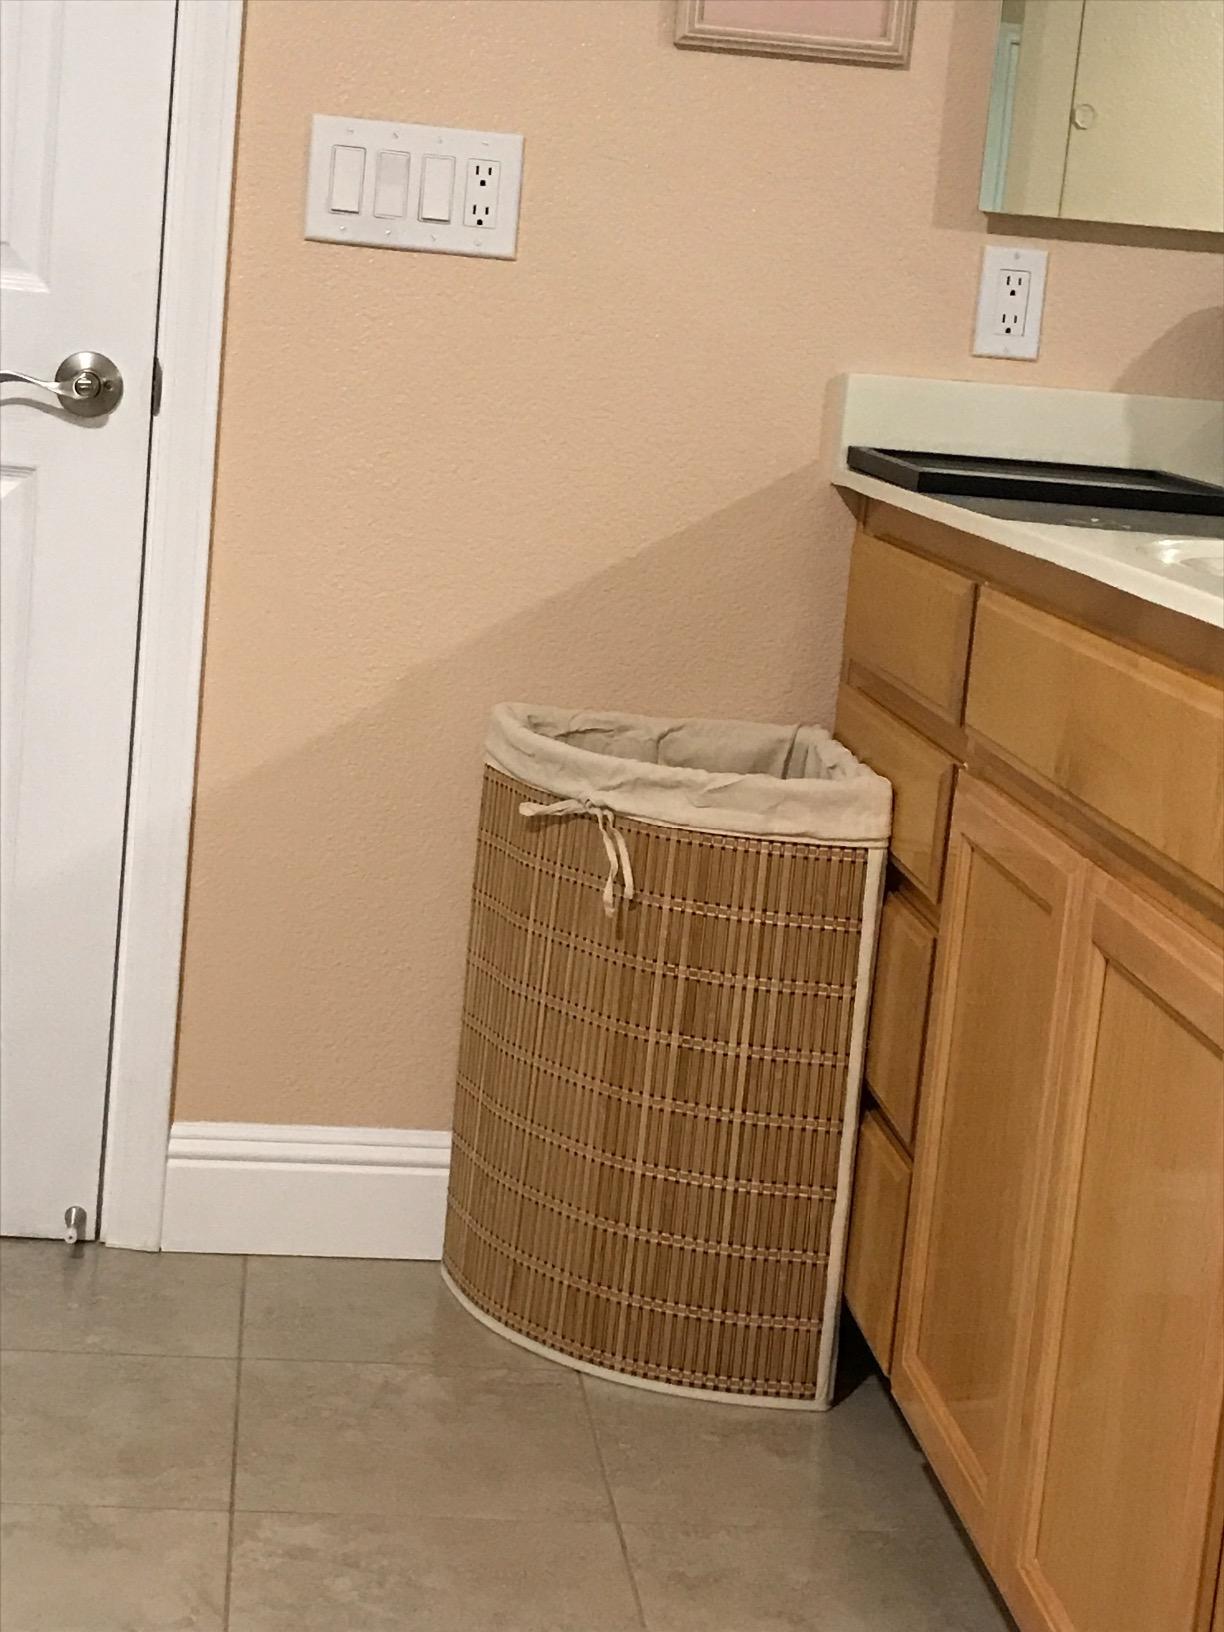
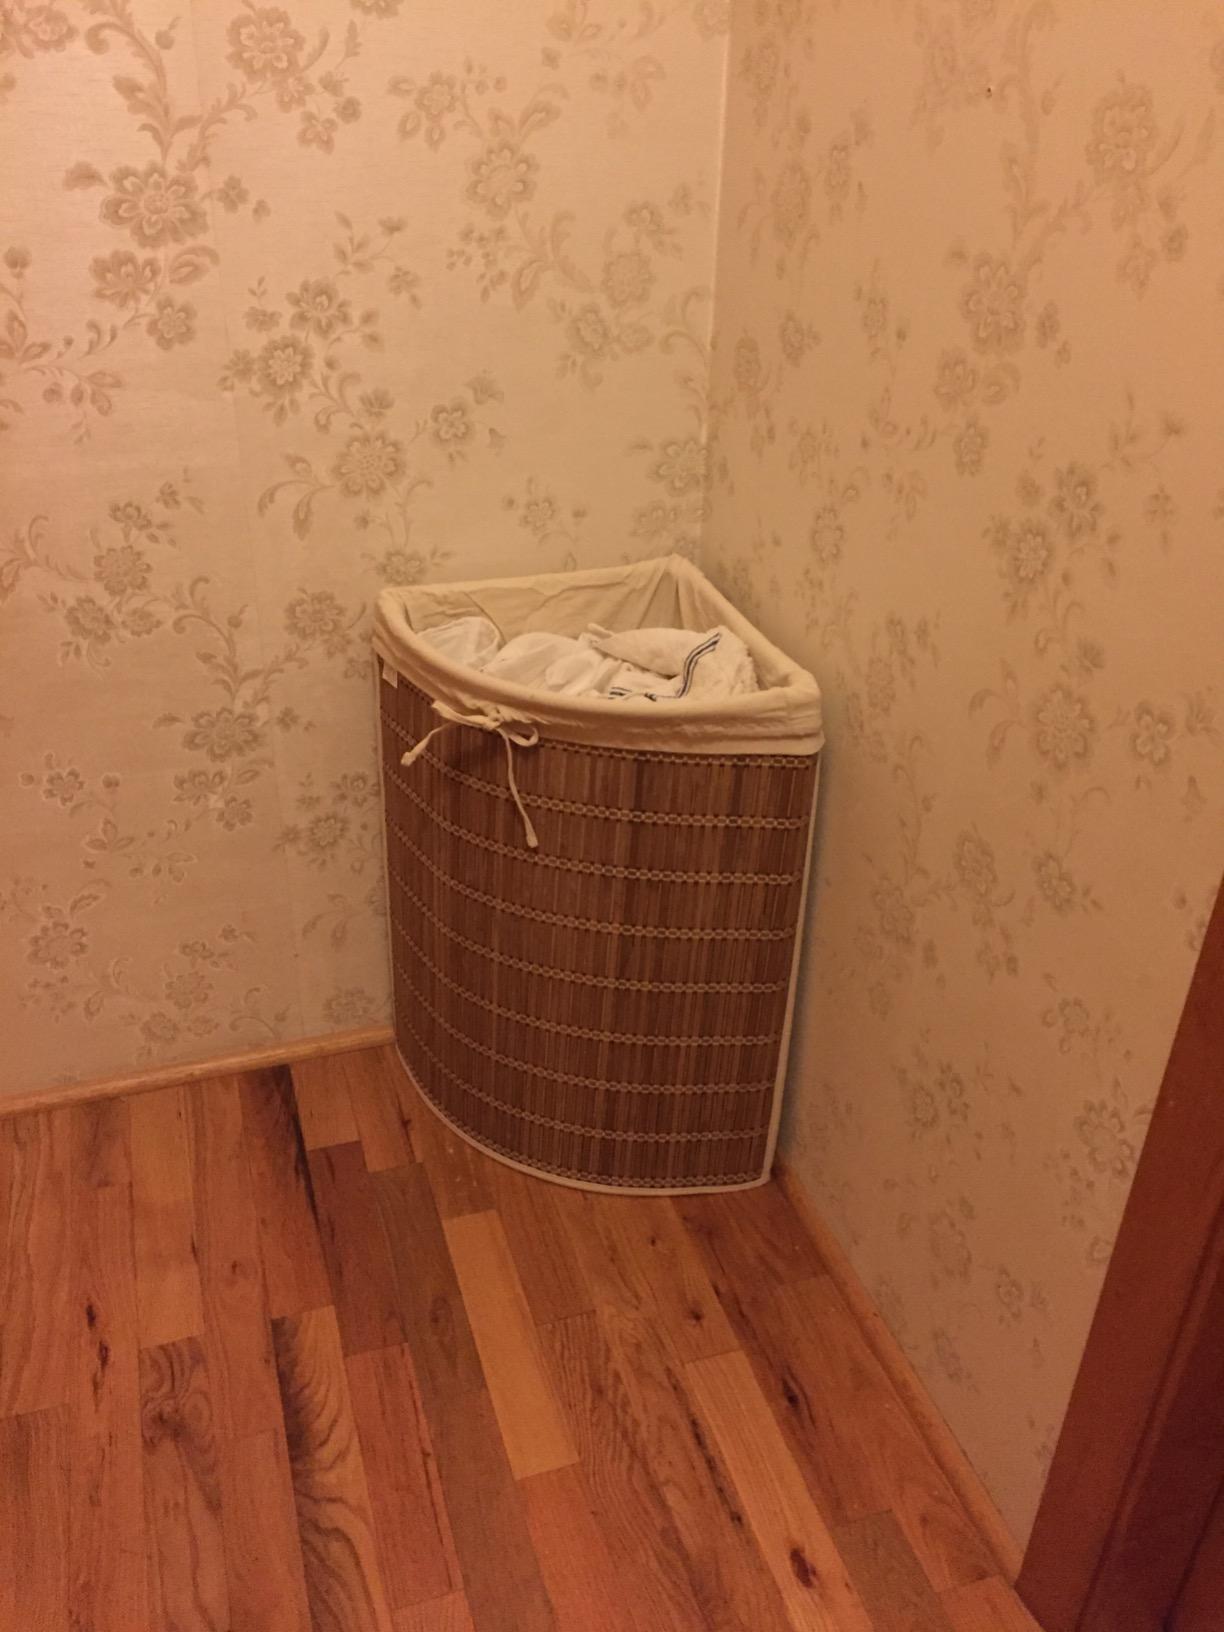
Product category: items_hamper
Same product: yes